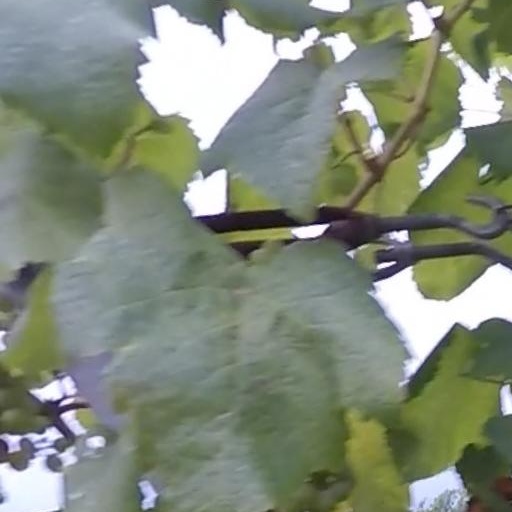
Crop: grape